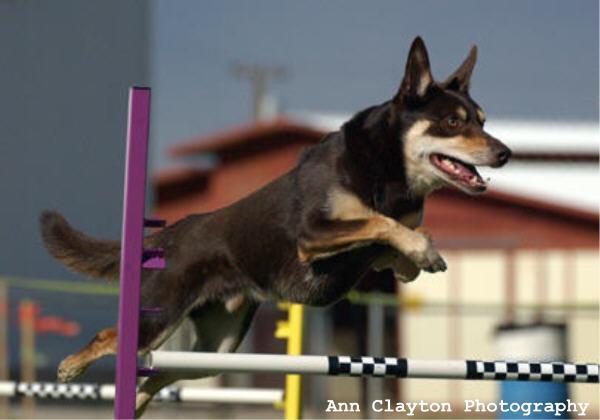
kelpie